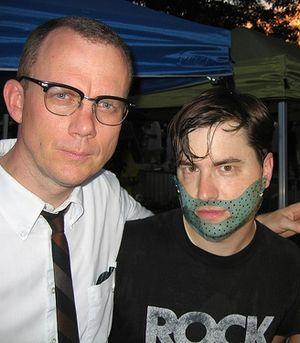
Matmos est un groupe de musique électronique de San Francisco composé de M. C. Schmidt et Drew Daniel, avec la collaboration de différents musiciens. Une partie importante de leurs compositions relèvent du genre de la musique concrète. Le nom Matmos est une référence au film Barbarella.